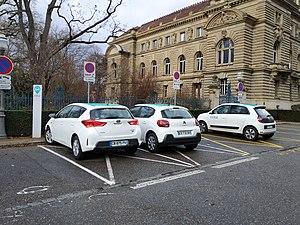
Véhicules Citiz sur des places réservées, place de la République à Strasbourg
Un service d'autopartage, ou voitures en libre-service, est un système dans lequel une société, une agence publique, une coopérative, une association, ou même un groupe d'individus de manière informelle, met à la disposition de « clients » ou membres du service un ou plusieurs véhicules.
Citiz est un réseau coopératif d'opérateurs d'autopartage en France. Il a été créé dans le but de mutualiser leurs expériences, leur fonctionnement et leurs investissements ainsi que promouvoir le développement de ce service dans de nouvelles villes en France. L'idée qui a présidé à la création de Citiz était que les voitures, au travers des parkings et autres infrastructures routières, accaparent exagérément l'espace urbain. Citiz est présent dans 100 villes françaises.